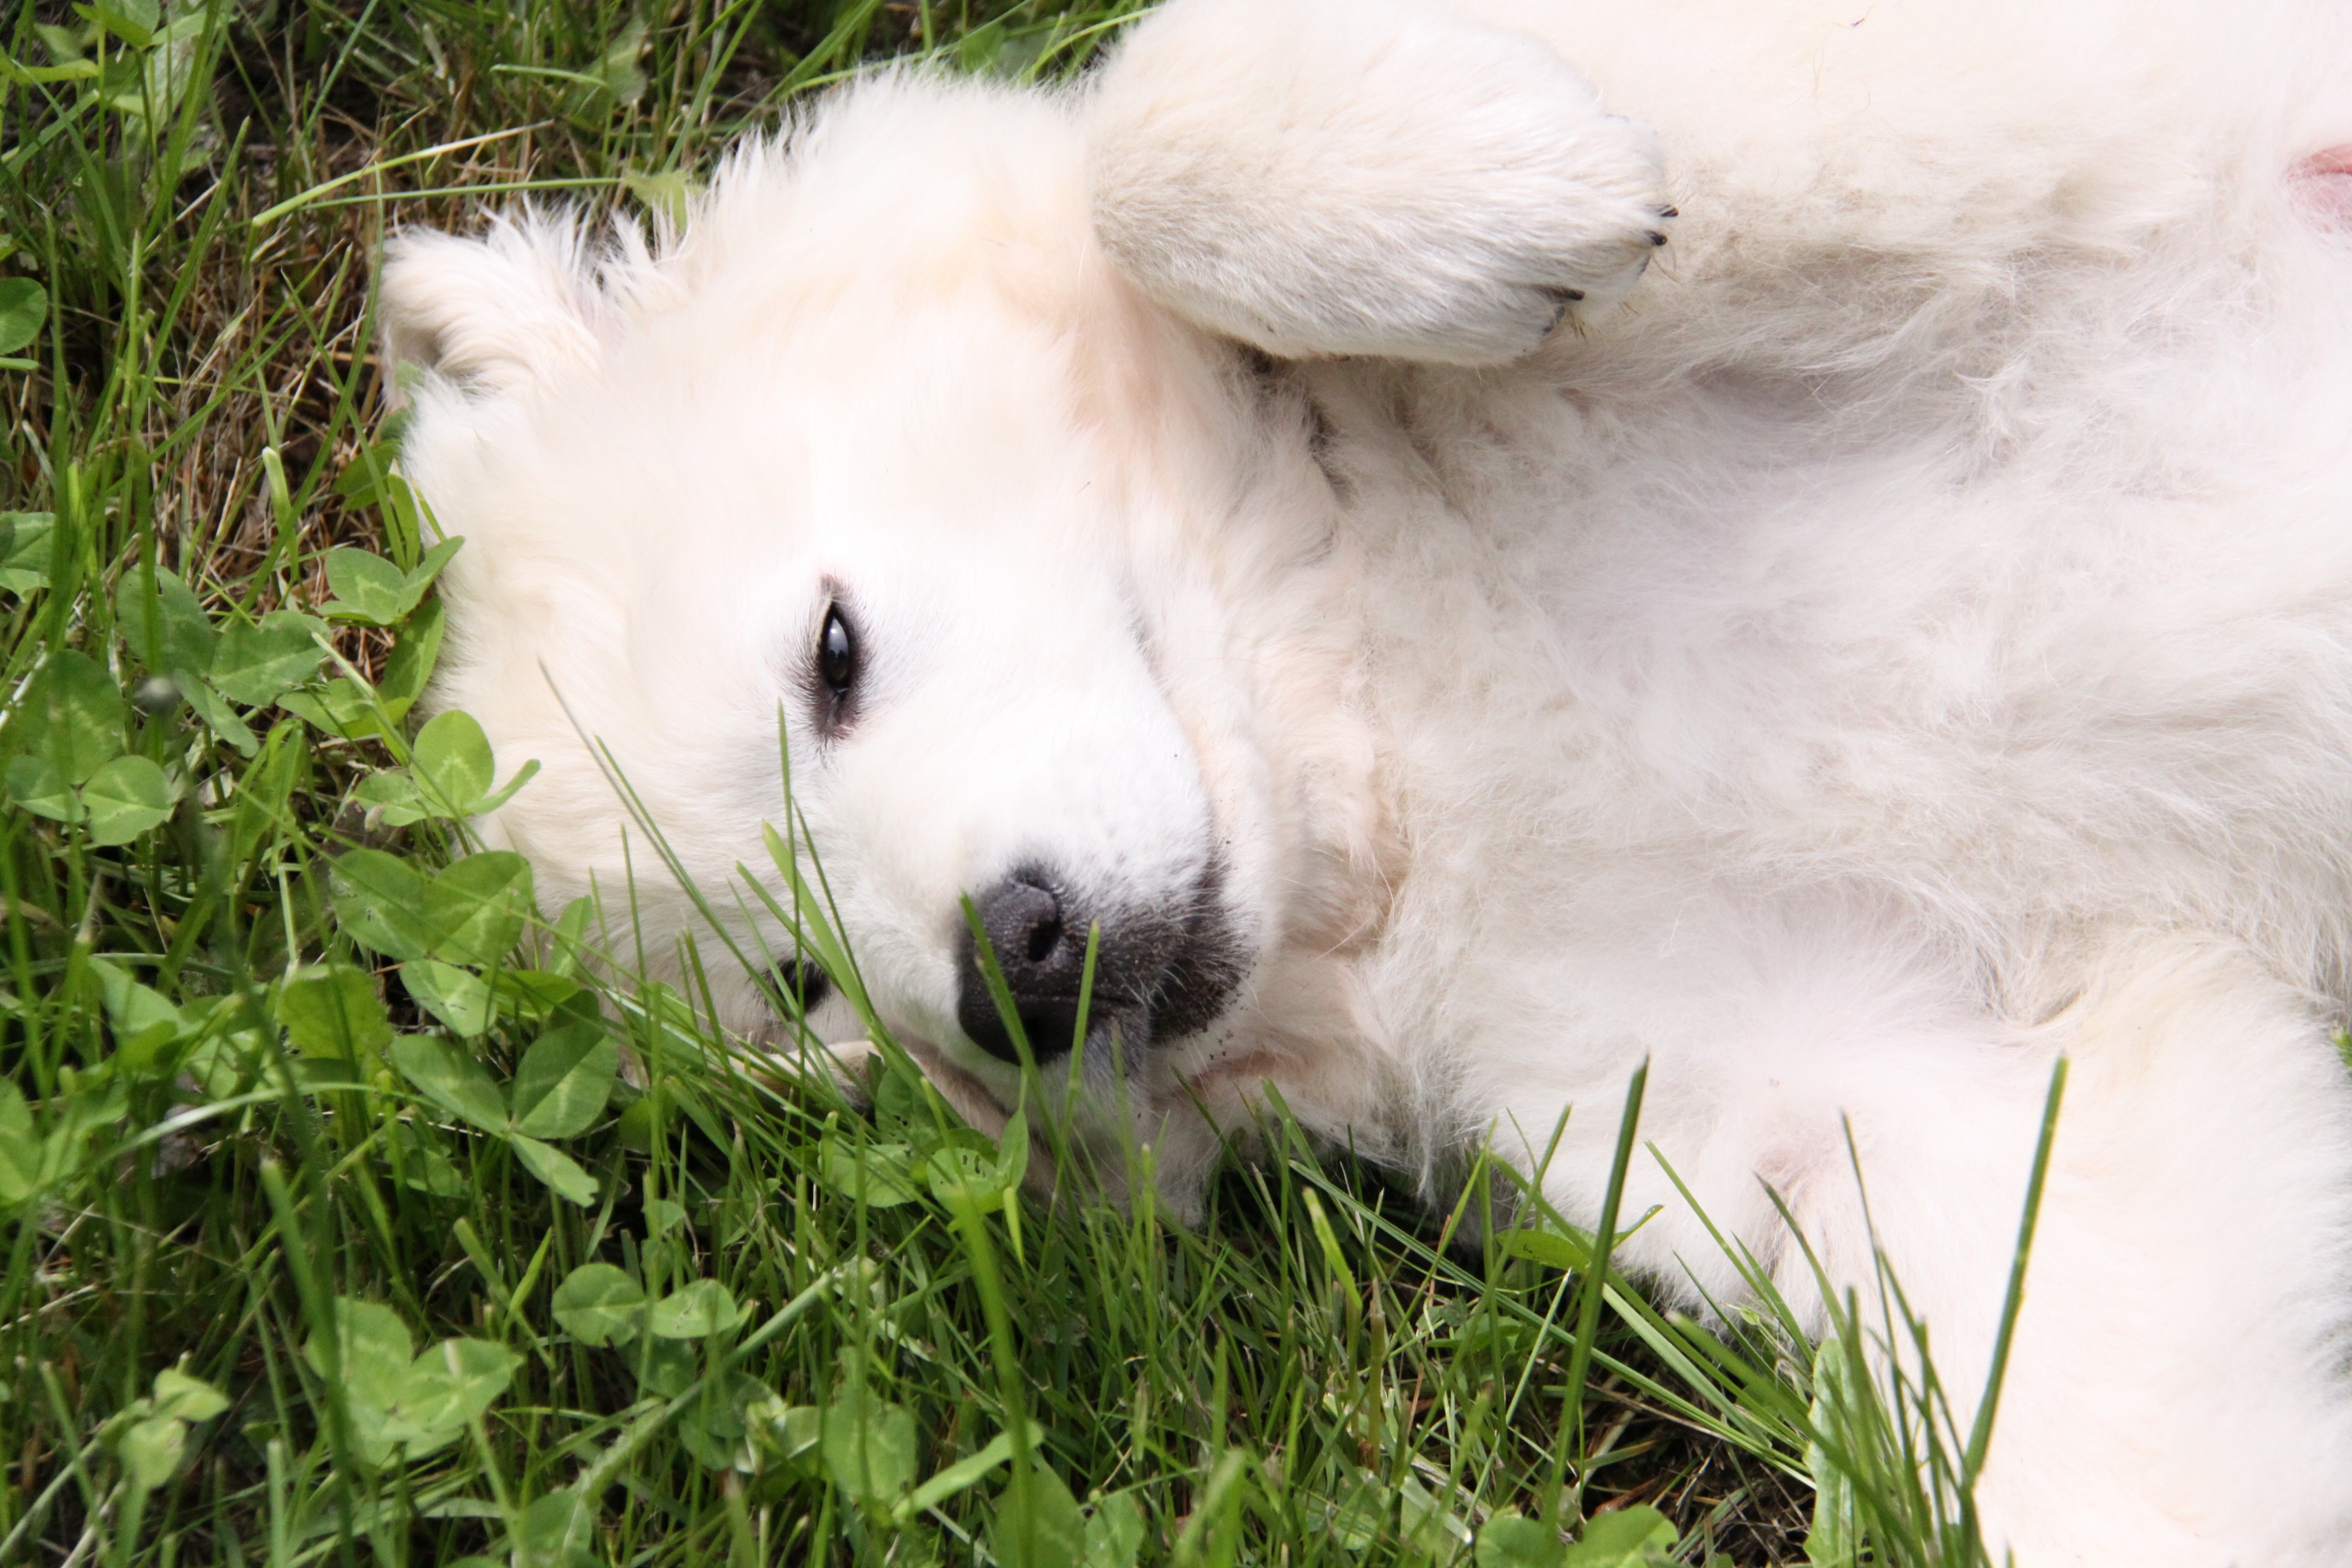
grass, white, play, puppy, dog, mammal, vertebrate, berger, samoyed, dog like mammal, dog breed group, west highland white terrier